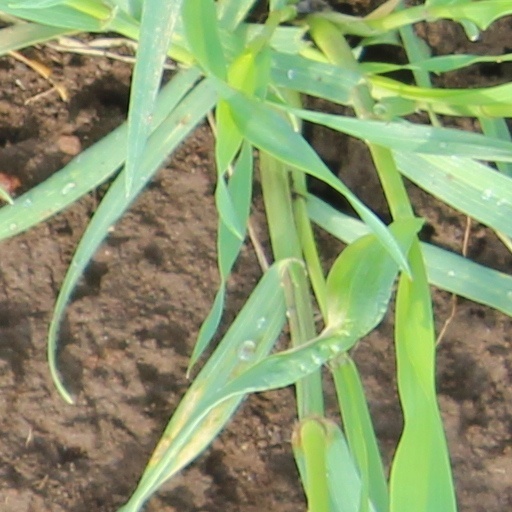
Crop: wheat